Alien Trilogy

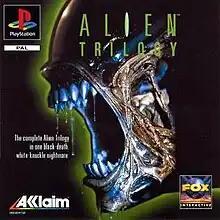
European PlayStation box art

Alien Trilogy is a first-person shooter video game developed by Probe Entertainment and published by Acclaim Entertainment in 1996 for the PlayStation, Sega Saturn, and MS-DOS platforms. The game is based on the first three movies in the "Alien" film series. One of the first games developed by Probe following their acquisition by Acclaim, it debuted Acclaim's much-hyped motion capture technology. The game was well-received by critics, who praised its recreation of the films' atmosphere and its gameplay depth compared to other first-person shooters, and was a commercial success.